Theodor Aman Museum

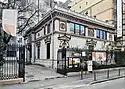
The Theodor Aman Museum

The Theodor Aman Museum is a museum located at 8 C. A. Rosetti Street in Bucharest, Romania. It is dedicated to the life and work of painter, engraver and art professor Theodor Aman.